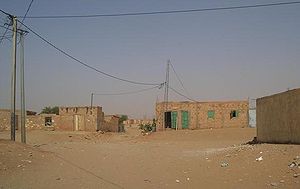
Inchiri
Akjoujt, Inchiri
Inchiri en region beliggende i den vestlige del af Mauretanien, som grænser til Vestsahara, og består af kun et departement med 11.500 indbyggere.